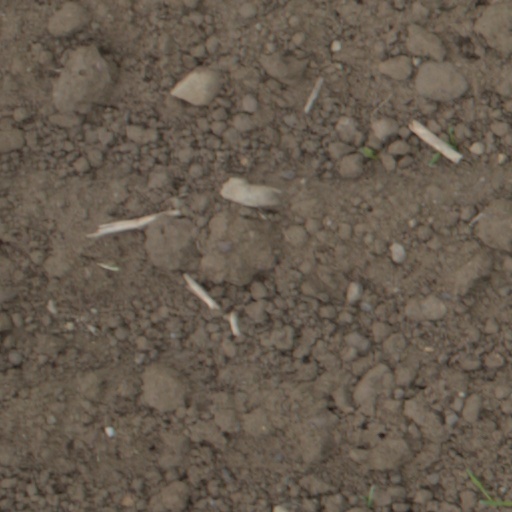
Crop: wheat